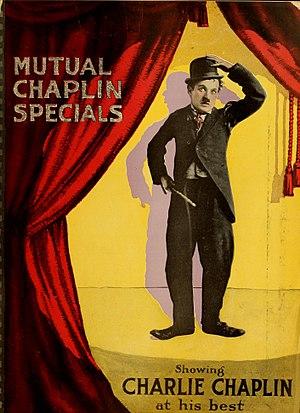
Mutual Film Corporation est une société de production et de distribution américaine, créée en juillet 1906 par John R. Freuler, Harry E. Aitken et Roy Aitken. Elle ferma en 1972.